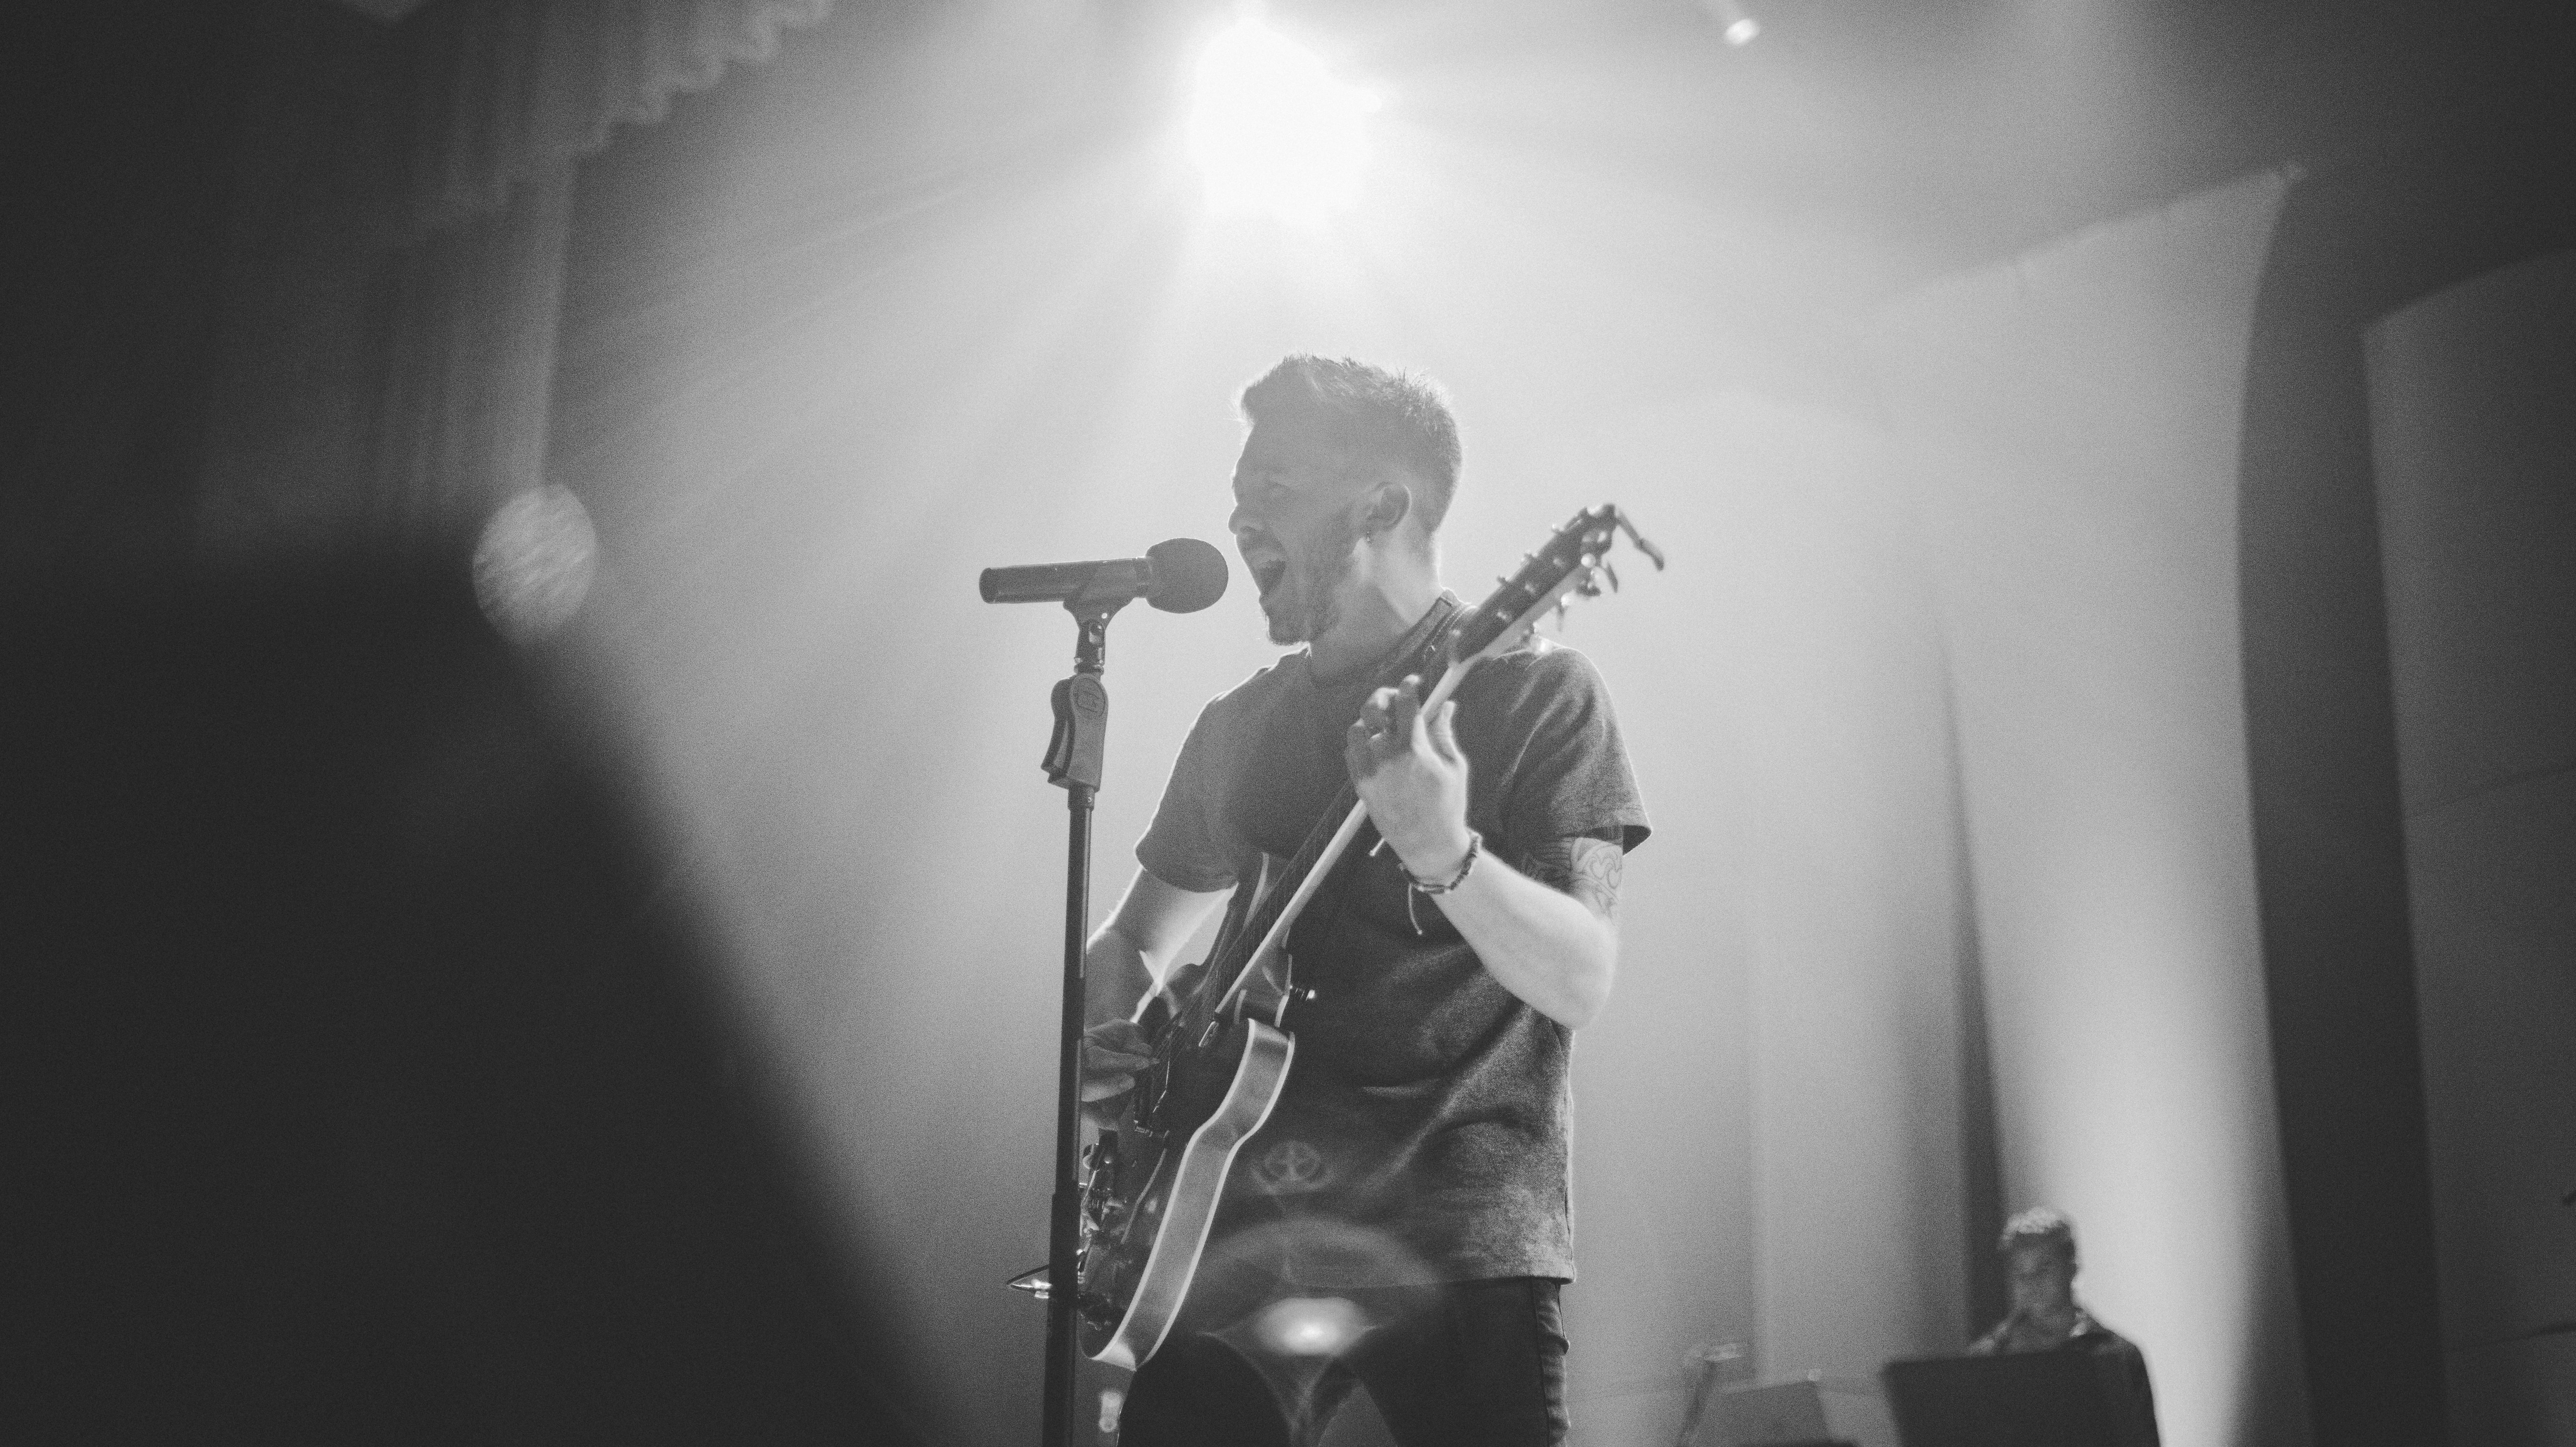
black, photograph, music, performance, microphone, black and white, musician, concert, entertainment, photography, guitarist, singing, audio, event, bassist, darkness, stage, string instrument, monochrome photography, plucked string instruments, musical instrument, monochrome, rock concert, pop music, public event, sound, performing arts